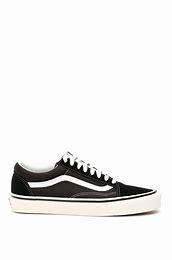
Brand: Vans
Model: Old Skool 36 DX